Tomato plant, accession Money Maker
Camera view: vertical (180 deg); turntable rotation: 300 degrees
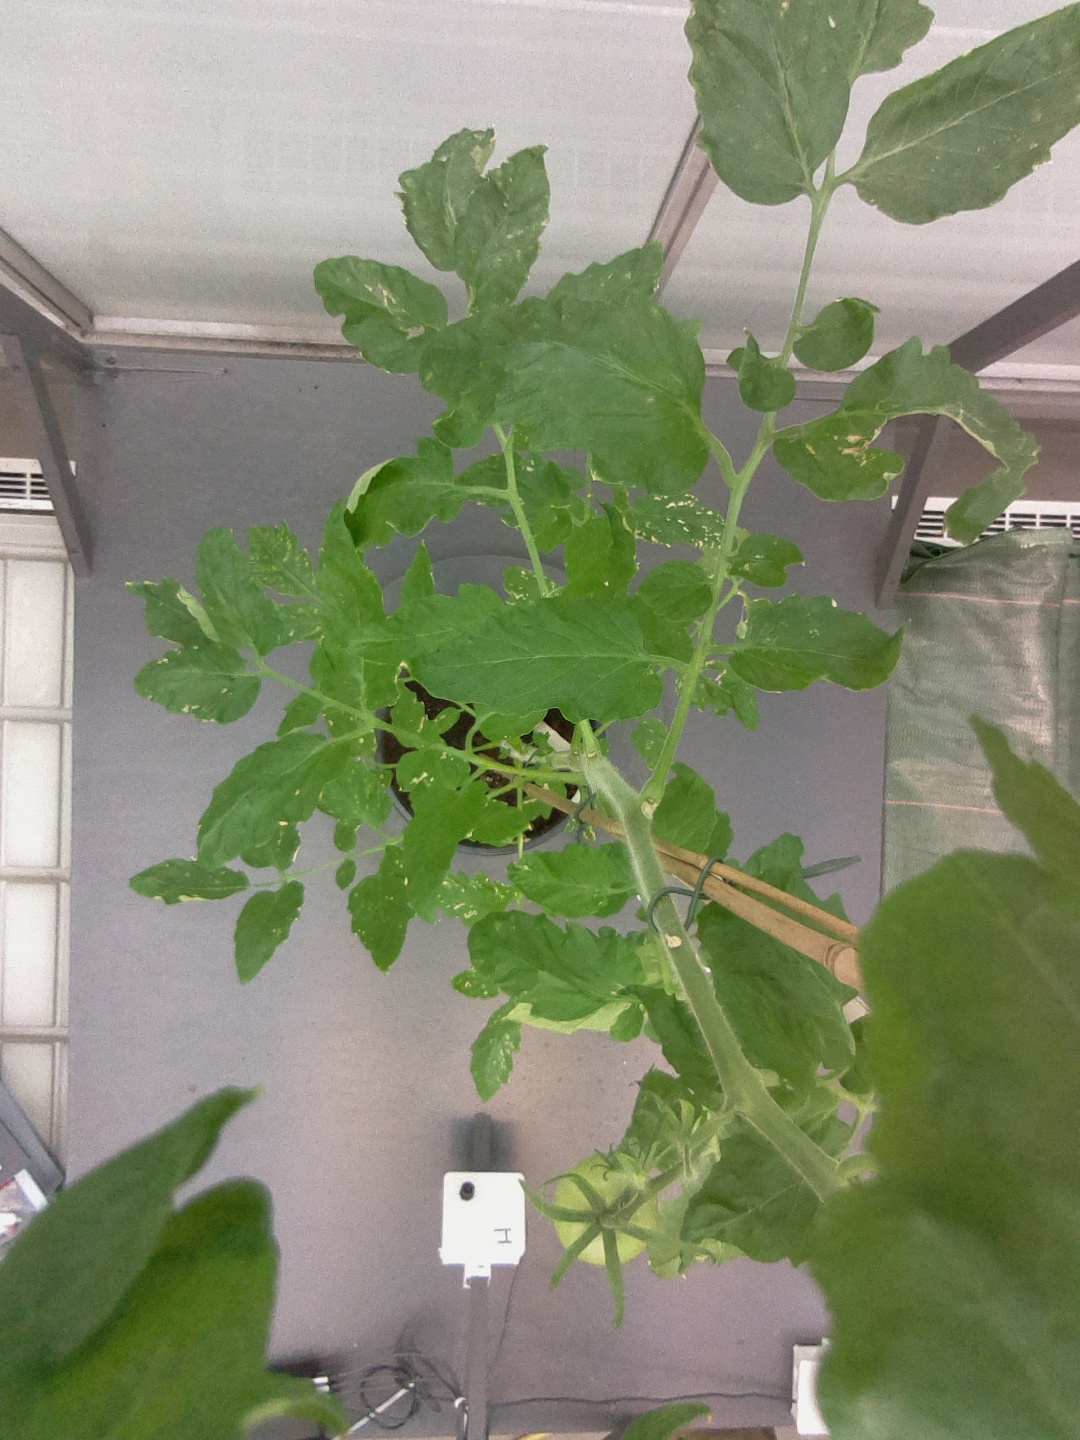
BBCH growth stage 71: 10%-20% of final fruit size